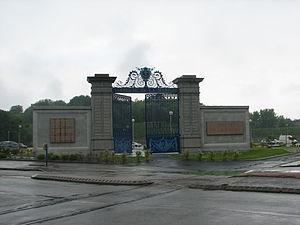
Le port militaire de Cherbourg ou arsenal de Cherbourg est une base navale de la Marine nationale française constituée d'un ensemble d’installations militaires et navales situé dans la rade de Cherbourg, dans le département de la Manche, en Normandie.